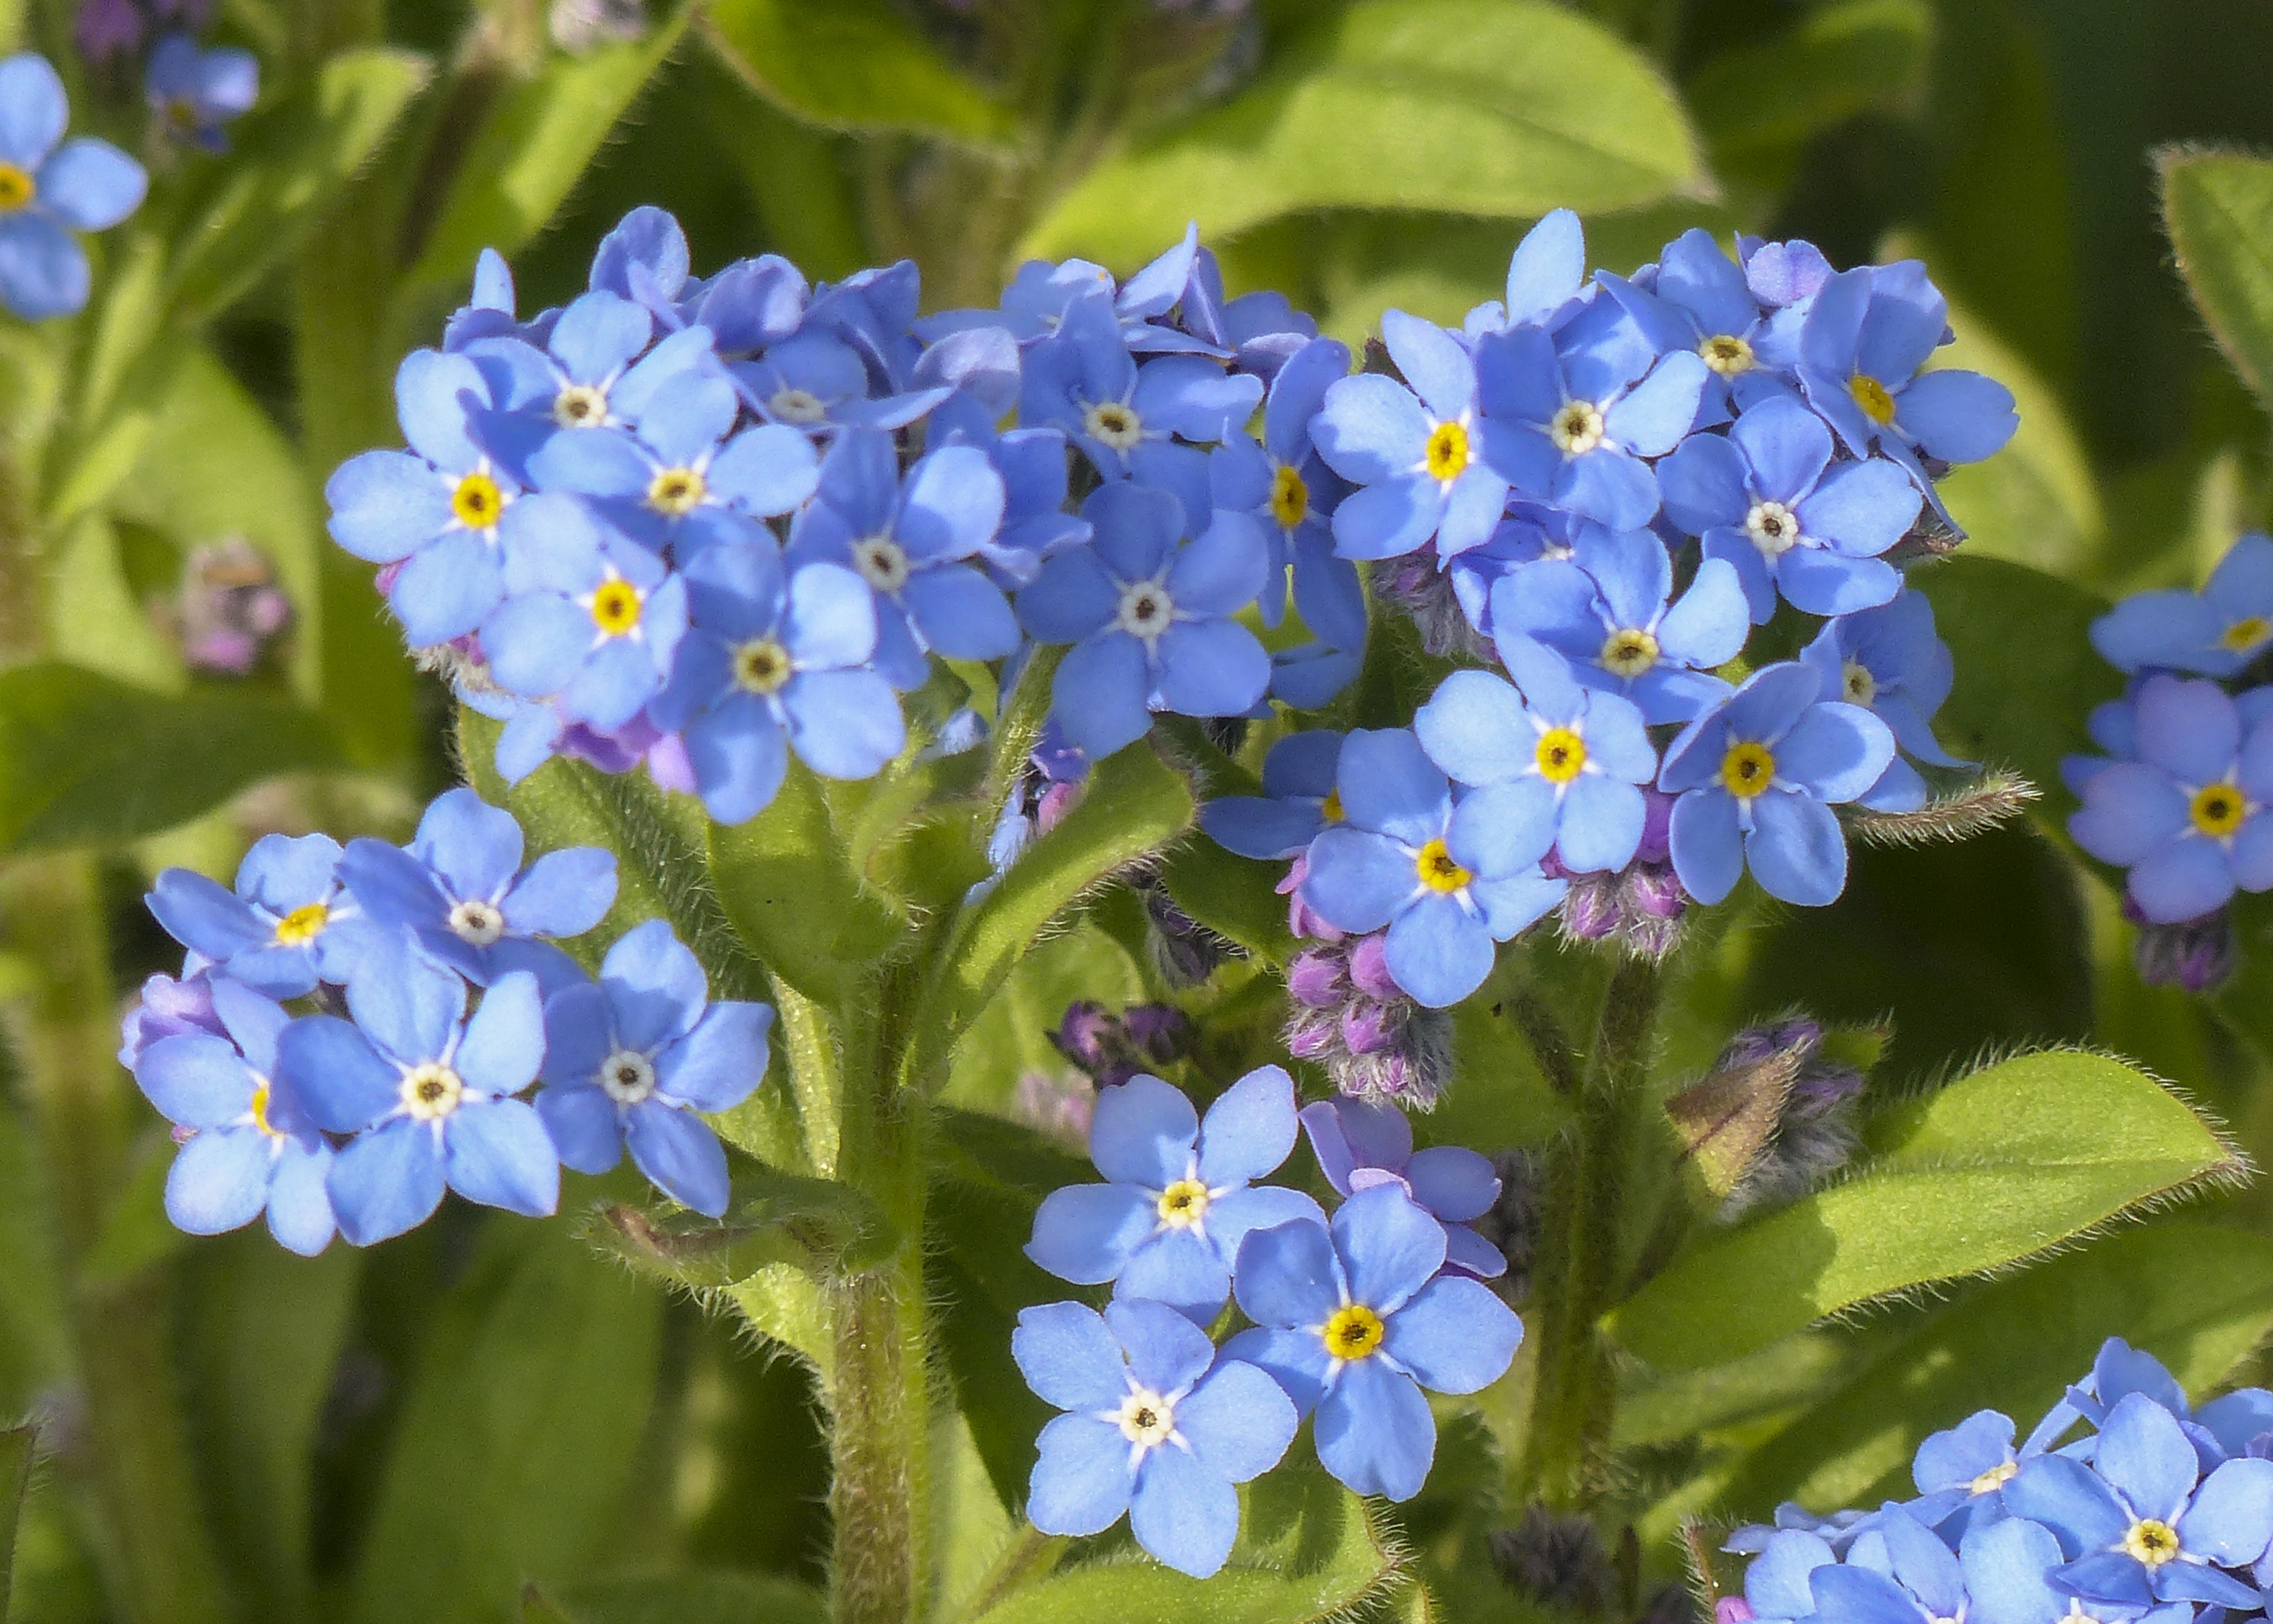
nature, plant, bunch, meadow, flower, bloom, spring, small, blue, garden, close, season, wild flower, wildflower, forget me not, outside, tiny, cluster, fragile, flowering plant, dayflower, spring time, borage family, annual plant, land plant, dayflower family